Sabu (actor)

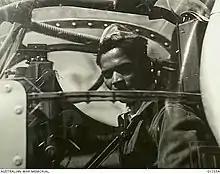
Sabu served in the U.S. Army Air Forces during World War II.

When he was 13, Sabu was discovered by documentary filmmaker Robert Flaherty, who cast him in the role of an elephant driver in the 1937 British film "Elephant Boy". This was adapted from "Toomai of the Elephants", a story by Rudyard Kipling. In 1938 producer Alexander Korda commissioned A. E. W. Mason to write "The Drum" as a starring vehicle for the young actor. Sabu is perhaps best known for his role as Abu in the 1940 fantasy adventure film "The Thief of Bagdad". Director Michael Powell said that Sabu had a "wonderful grace" about him. In 1942, Sabu played another role based on a Kipling story, namely Mowgli in Rudyard Kipling's "Jungle Book", directed by Zoltan Korda, which was shot entirely in California. He starred alongside Maria Montez and Jon Hall in three films for Universal Pictures: "Arabian Nights" (1942), "White Savage" (1943) and "Cobra Woman" (1944).